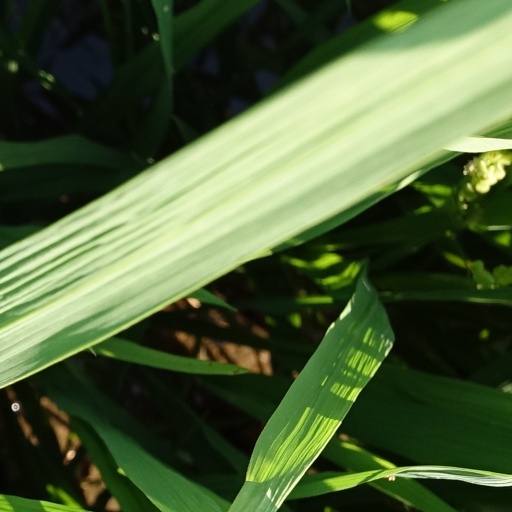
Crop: rice